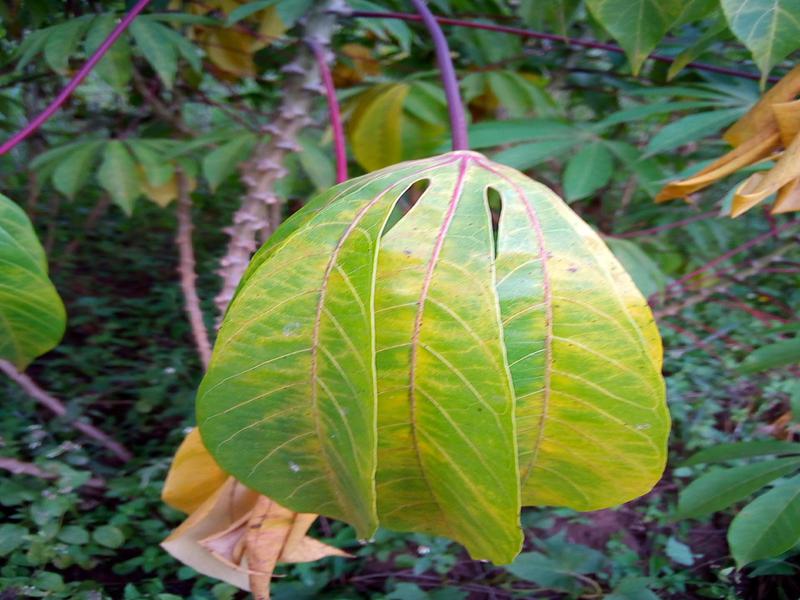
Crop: cassava
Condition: brown_streak_disease